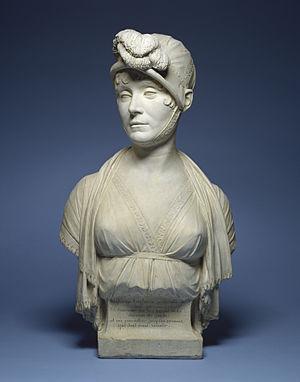
Joseph Chinard, né le 12 février 1756 à Lyon où il est mort le 20 juin 1813, est un sculpteur néoclassique français.